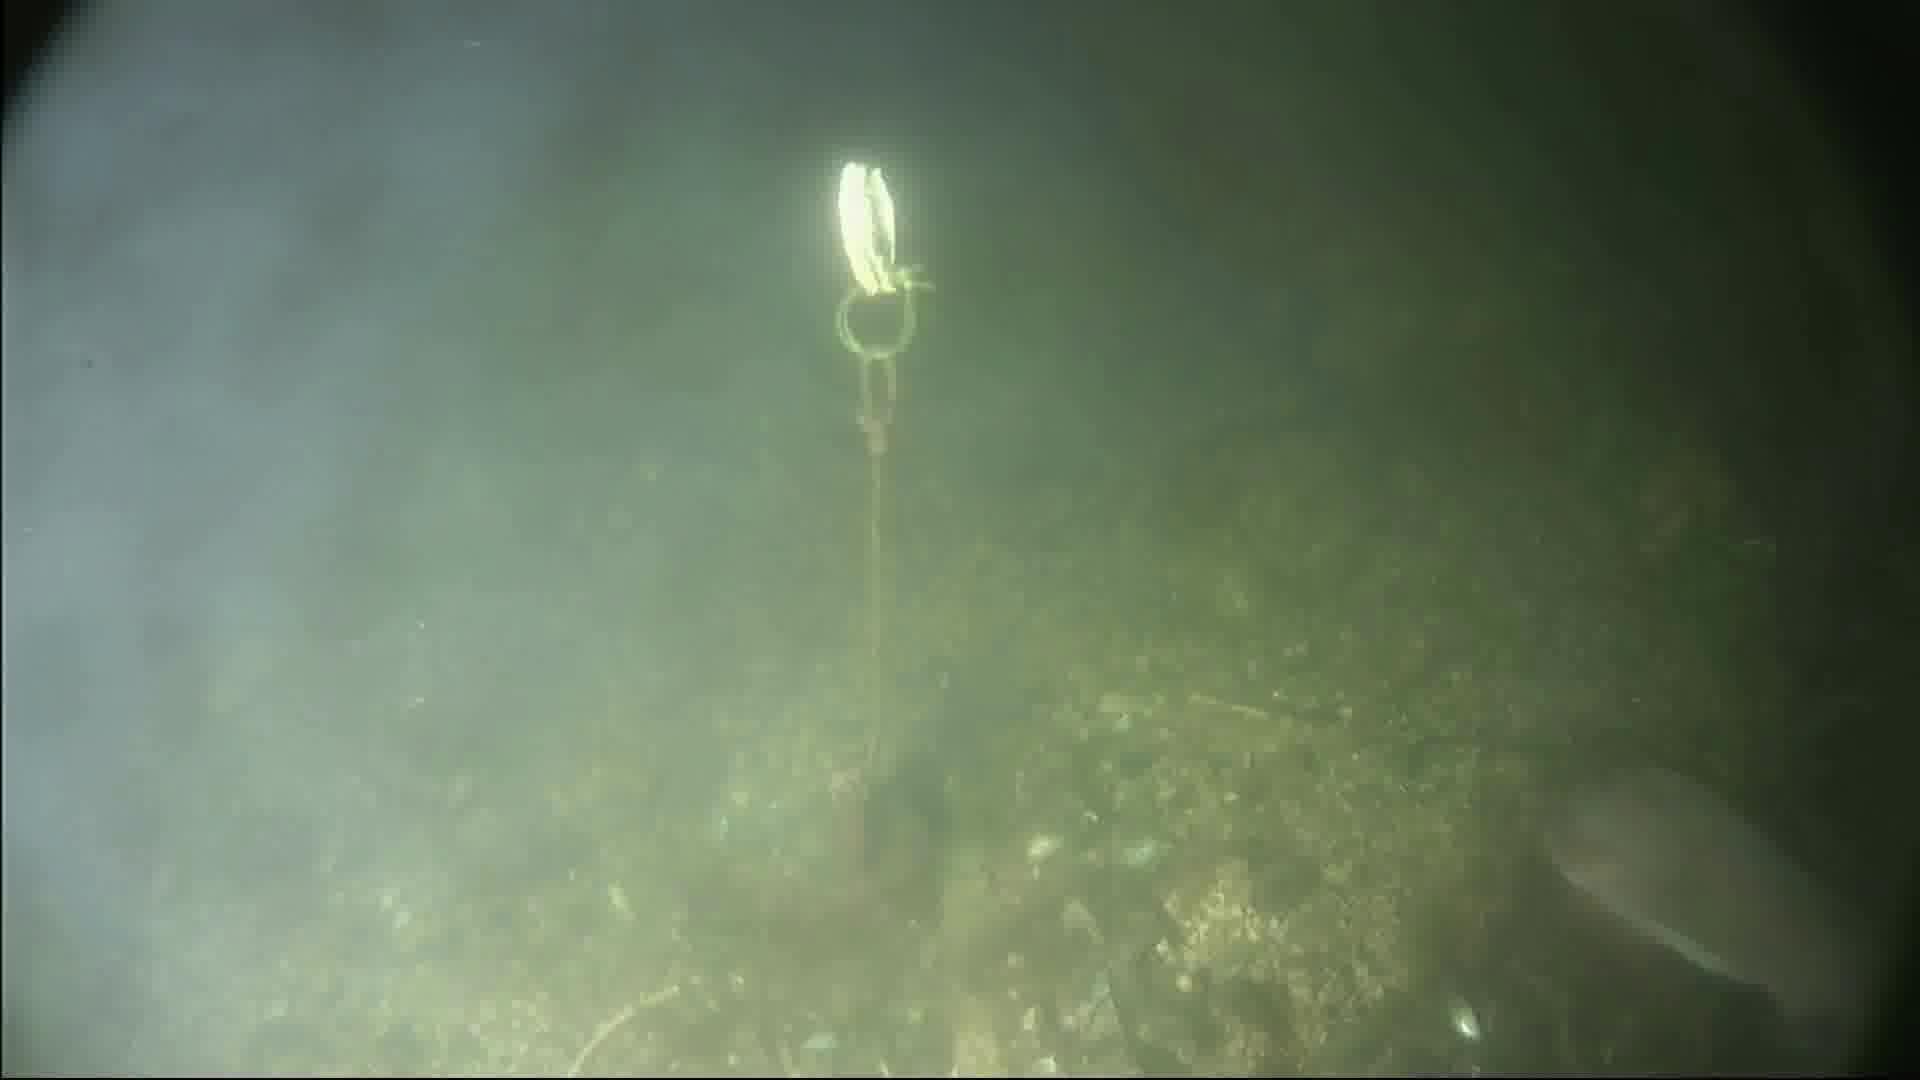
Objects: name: fish
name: crab